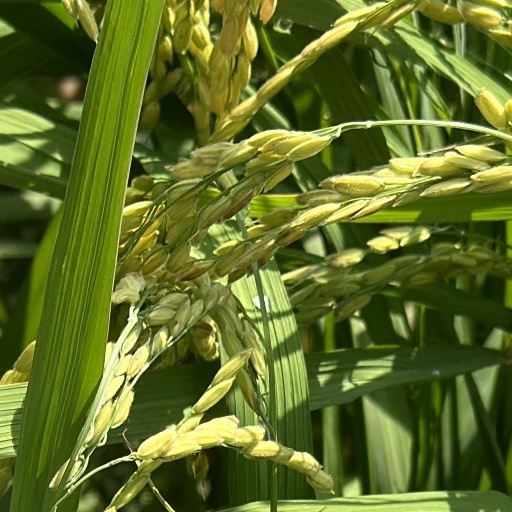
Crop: rice